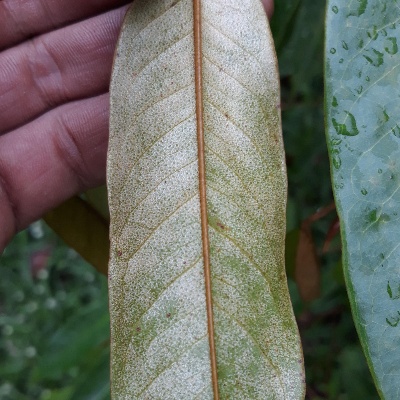
Label: Leaf_Blight